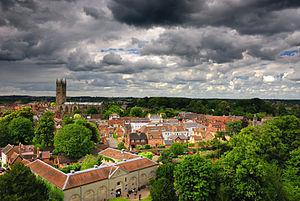
Warwick est la capitale de Warwickshire en Angleterre, avec une population de 25 434 habitants. La ville est située sur les rives de la rivière Avon, à 18 km au sud de Coventry et à 4 km à l'ouest de Leamington Spa.